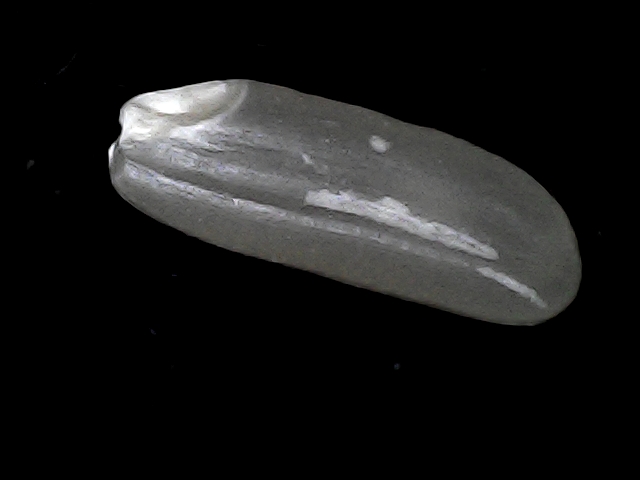
Rice variety: BD49